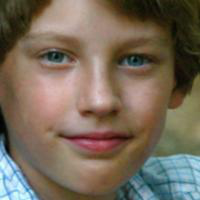
Age group: age 11-20